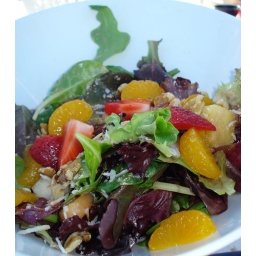
at Marker 88 Restaurant - right by the blue water of the Florida Keys....